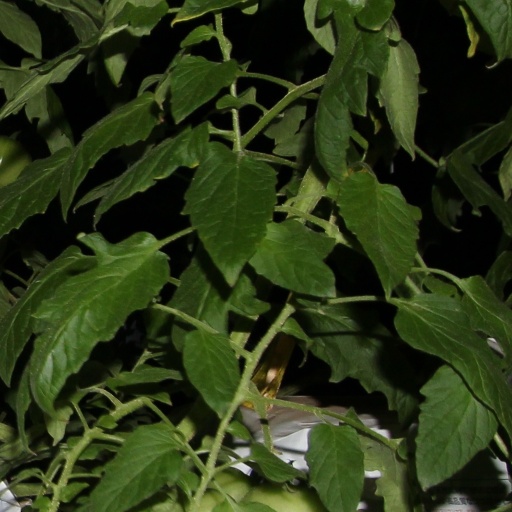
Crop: tomato